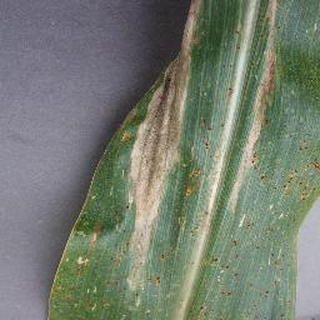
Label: corn_northern_leaf_blight